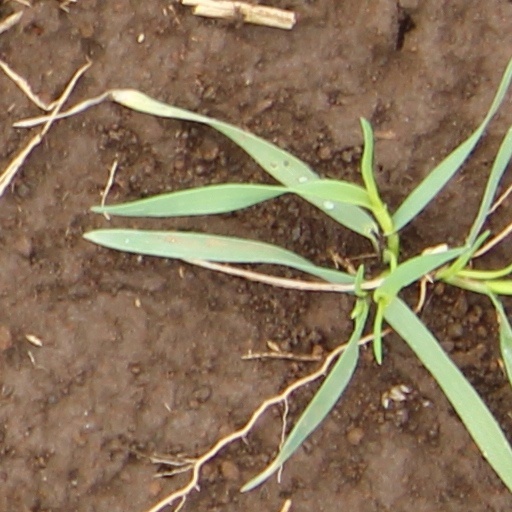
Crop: wheat